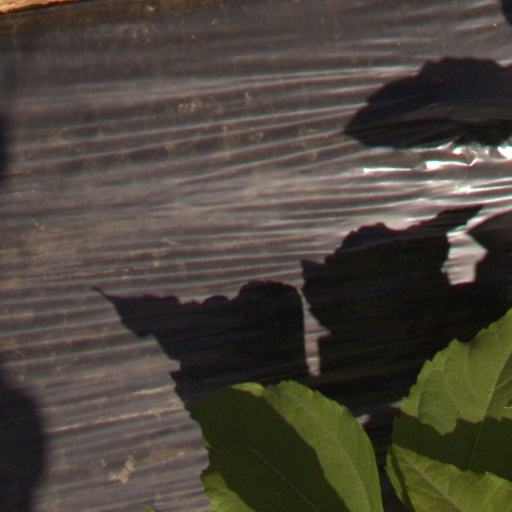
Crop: Jerusalem artichoke